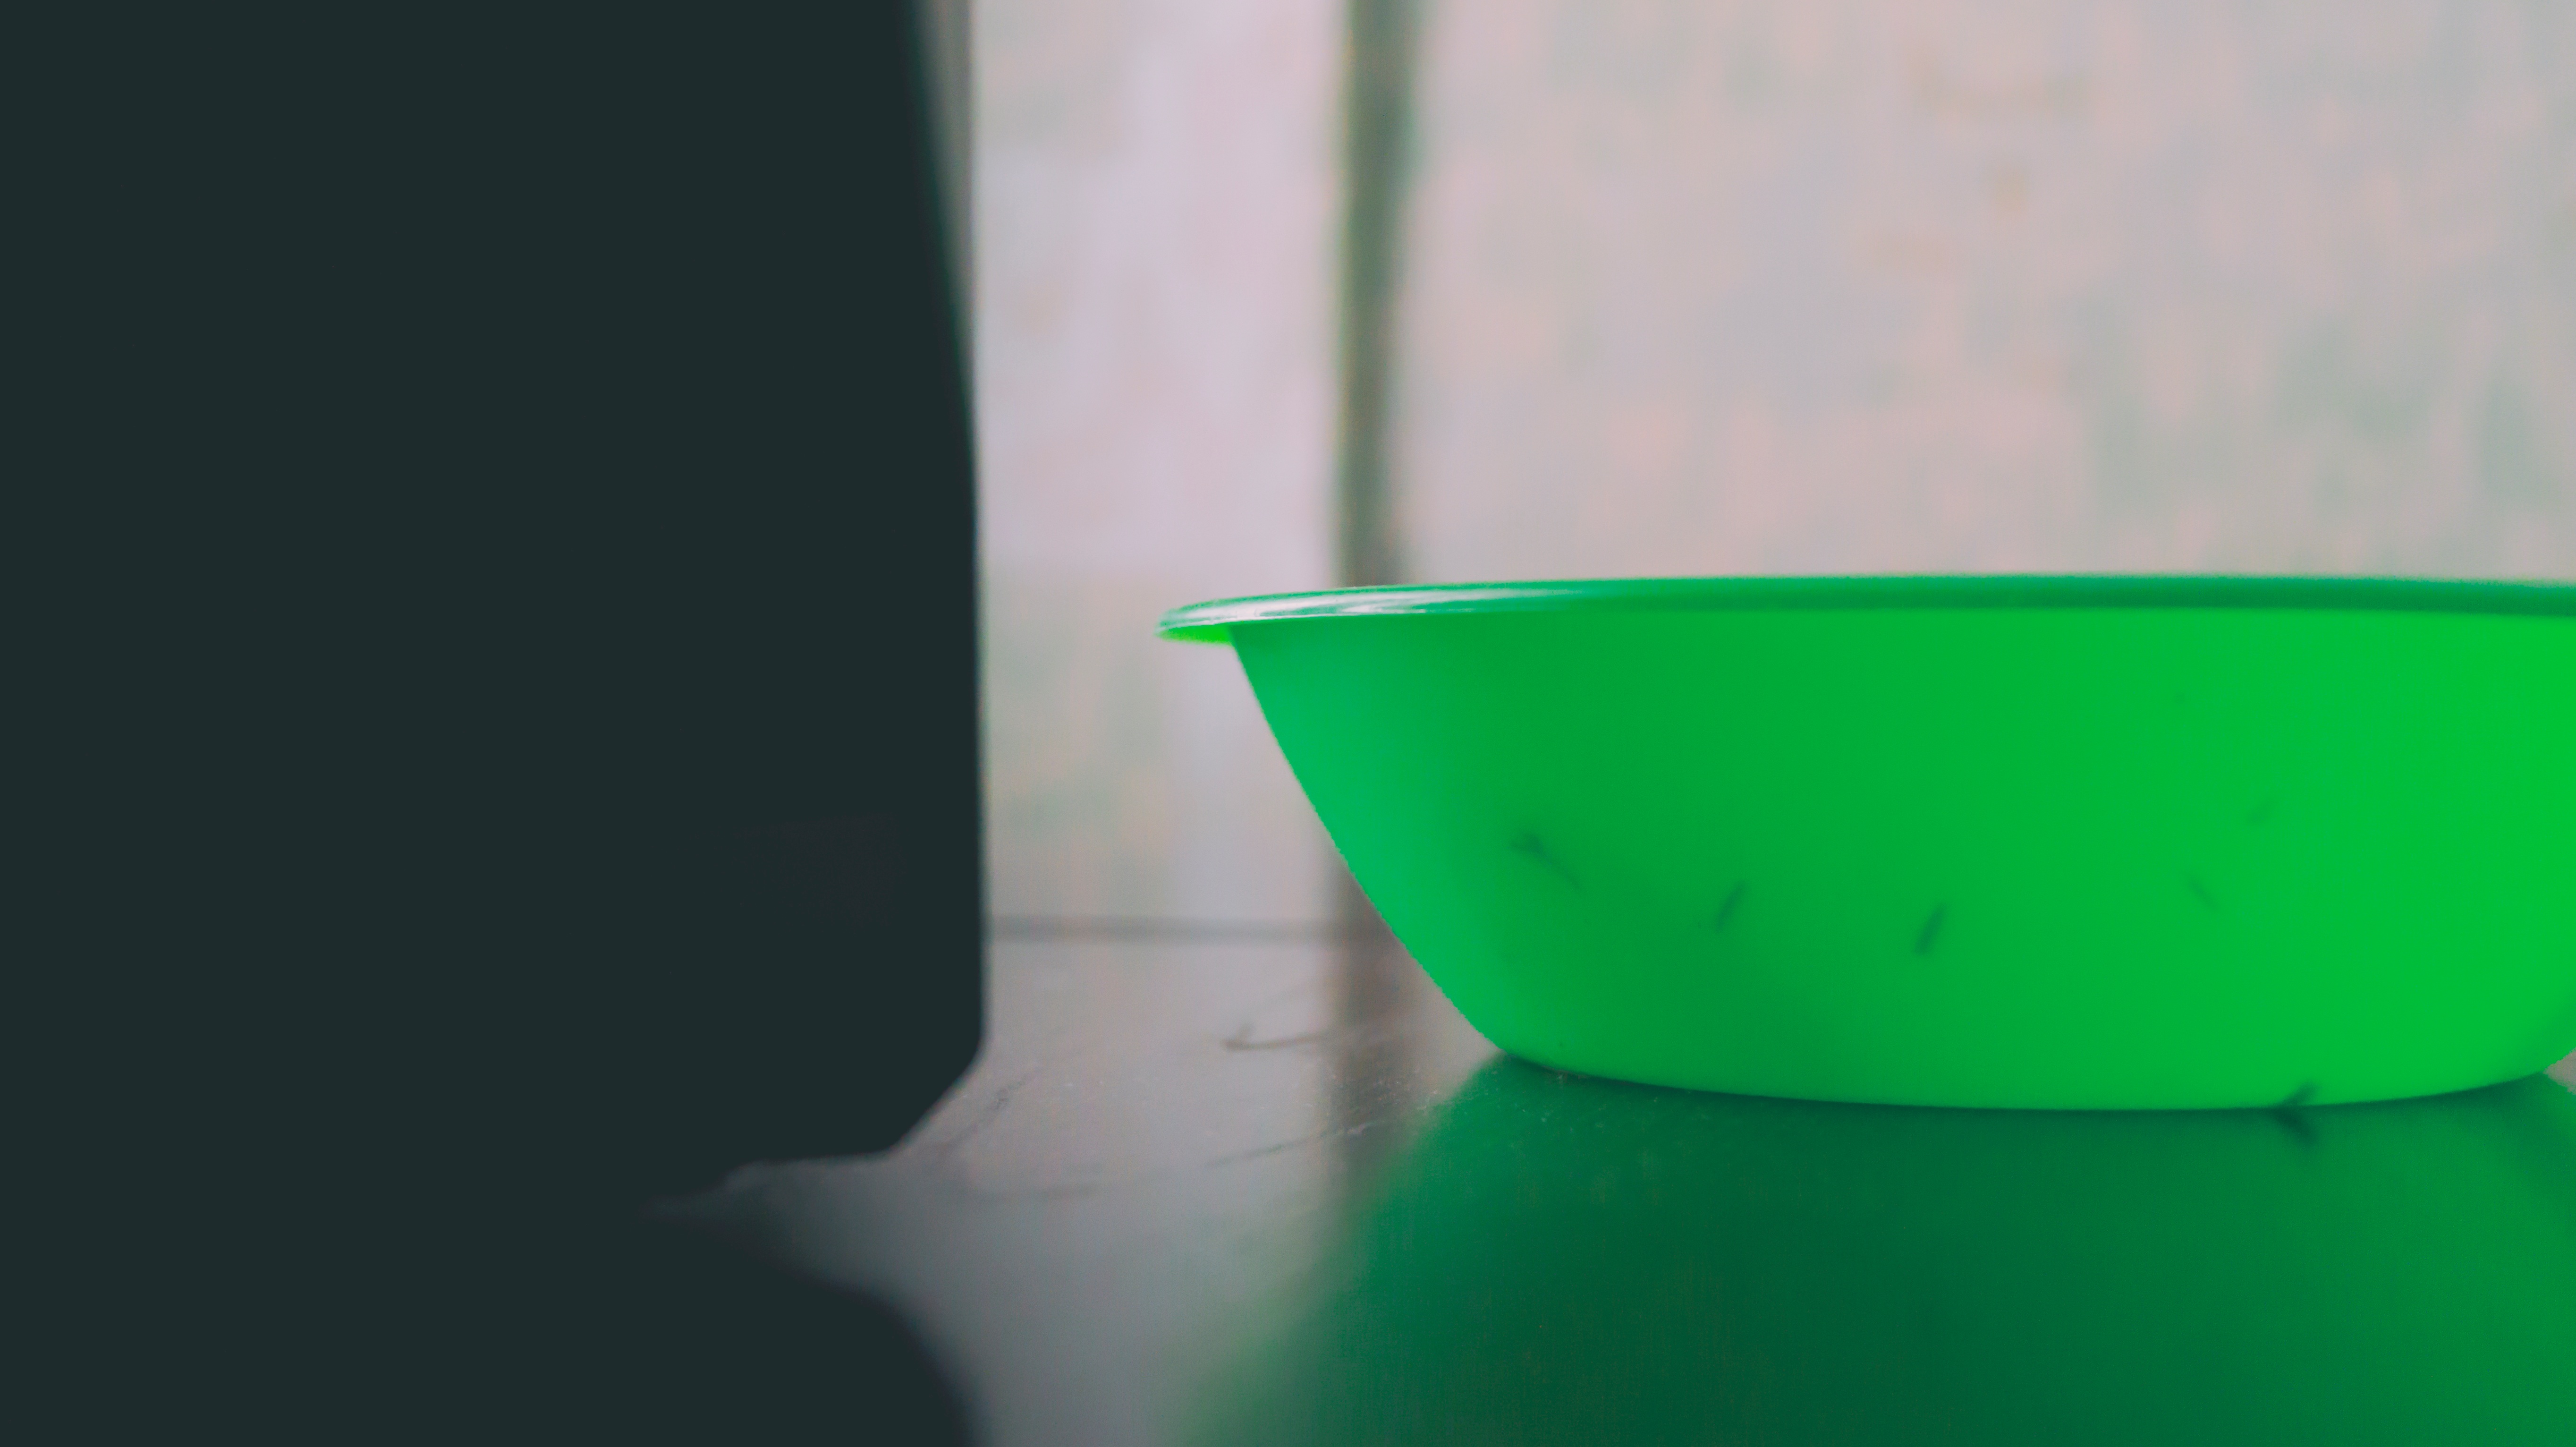
glass, green, color, lighting, shape